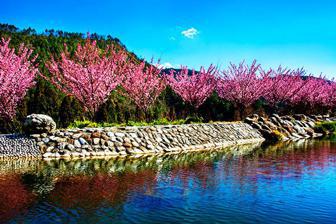
Building: Wuling Farm
Country: Taiwan
Year built: 1963
Farm in Heping, Taichung, Taiwan Wuling Farm 武陵農場 Cherry blossoms at Wuling Farm in spring Town/City Heping , Taichung , Taiwan Coordinates 24°20′44.8″N 121°18′29.9″E / 24.345778°N 121.308306°E / 24.345778; 121.308306 Established 1963 Owner Veterans Affairs Council Area 700 hectares Wuling Farm ( traditional Chinese : 武陵農場 ; simplified Chinese : 武陵农场 ; pinyin : Wǔlíng Nóngchǎng ; Pe̍h-ōe-jī : Bú-lêng Lông-tiûⁿ ) is a tourist attraction farm in Heping District , Taichung , Taiwan . History The farm was established in 1963 to provide employment for retired servicemen. At the beginning of the reclamation phase, the first director of the farm led veterans in opening up land to cultivate summer highland vegetables and temperate fruit trees. He then accepted the counsel of the Agricultural Revival Development Committee in setting the farm's management policy. In 1967, the land started to be developed by reforming land, planting fruit trees and setting up the vegetable planning. The farming area was also expanded and mechanical operation methods to effectively boost the efficiency and save on manpower were also developed. In 1986, the first phase of transformation was completed. Since 1989, the farm started to gradually develop facilities, such as camping grounds, garden, tea houses, hostels and tourist service center. After completion, the farm worked together with the Veterans Farm Committee in obtaining subsidies from the Tourism Bureau in order to expand its facilities over the coming few years. Since 1999, the farm started to implement its second phase of transformation, starting from the construction of its second hostel and outsourced its management team. It expanded and renovated its facilities on its garden, park, camping grounds, tea, electrical system and botanical garden. Geology The farm spans over 700 hectares of area located at an altitude of 1,740-2,100 meters in Shei-Pa National Park . It consists of flowers, fish farming, fruit plantation, vegetables and high mountain tea. Facilities The farm is equipped with camping ground, trails and garden. Transportation The farm is accessible by bus from Yilan Station , Fengyuan Station or Taipei Railway Station . See also List of tourist attractions in Taiwan References